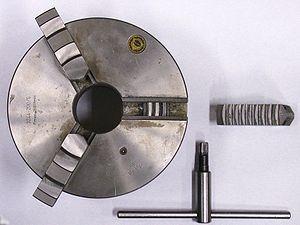
Mandrin auto-centreur à trois mors durs. Un des mors a été enlevé pour montrer la crémaillère qui s'engage dans le mandrin et permet le réglage. La clef en T utilisée pour le réglage est disposée en bas à droite.
Le tour parallèle a un axe généralement horizontal ; pour les pièces de très grandes dimensions, il existe des tours à axe vertical. Le tour fait tourner une pièce afin d'obtenir une pièce finie cylindrique. Sinon, il est possible de dresser une pièce pour atteindre un meilleur degré de précision ou un meilleur fini.
Le mandrin est une pièce mécanique fixée au bout de l'arbre d'une machine rotative ; il permet la fixation rapide d'un outil ou d'une pièce.